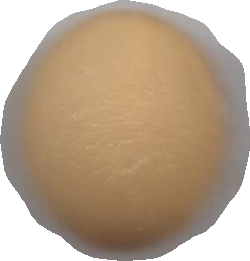
Variety: Dega